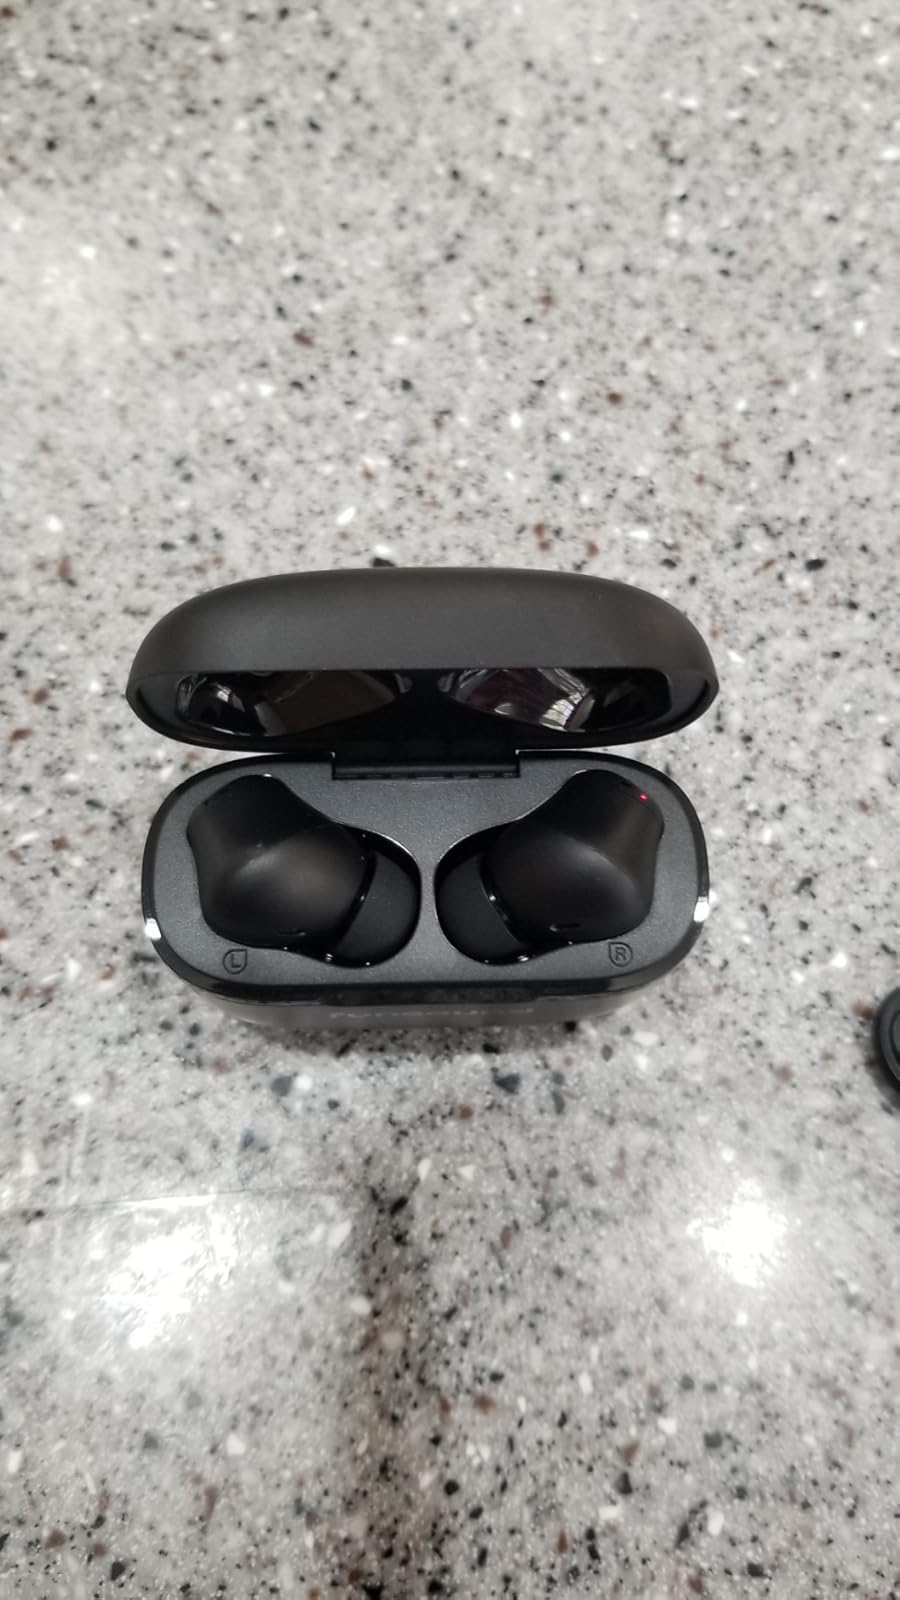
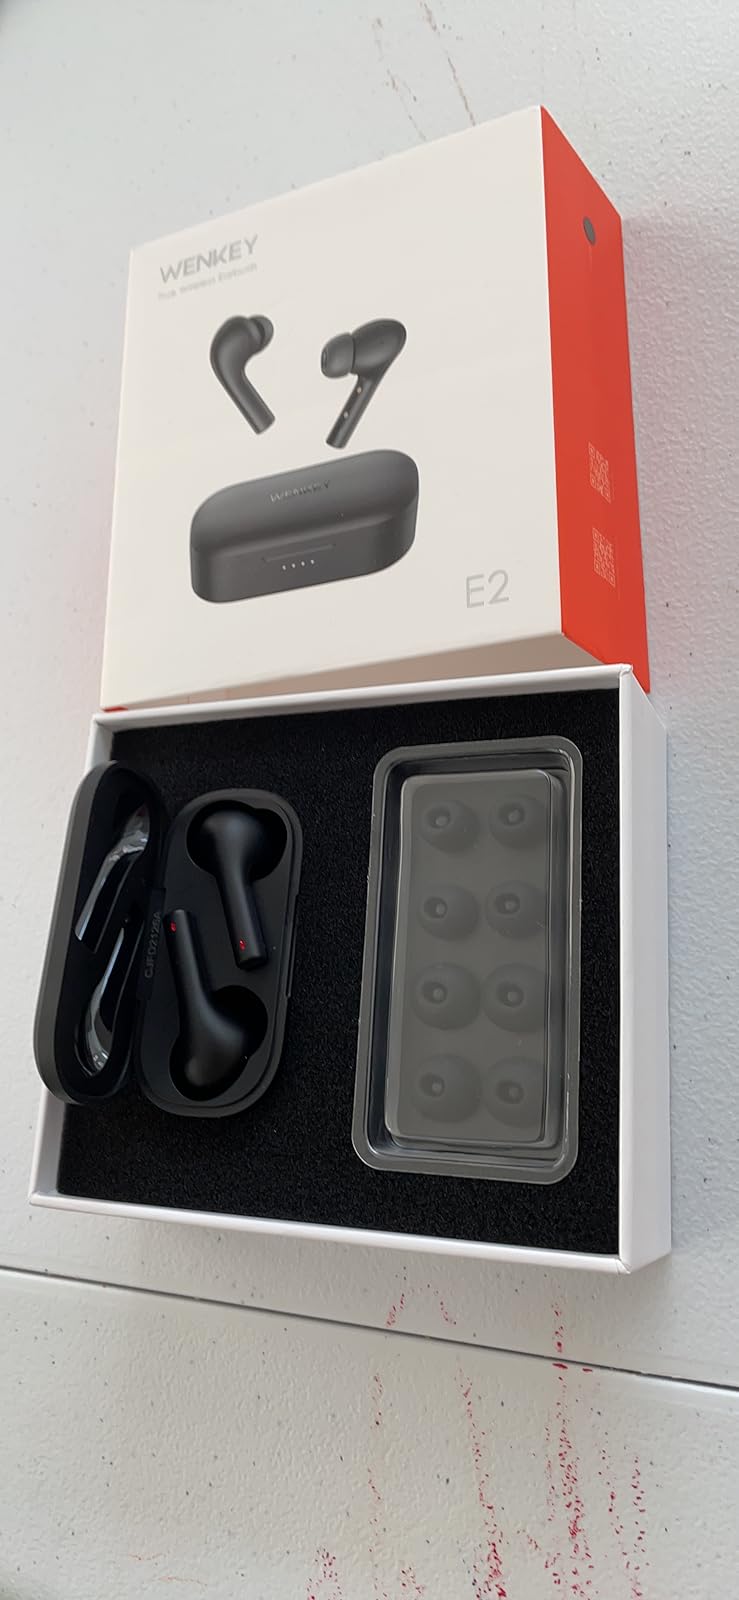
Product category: earbuds
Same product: no